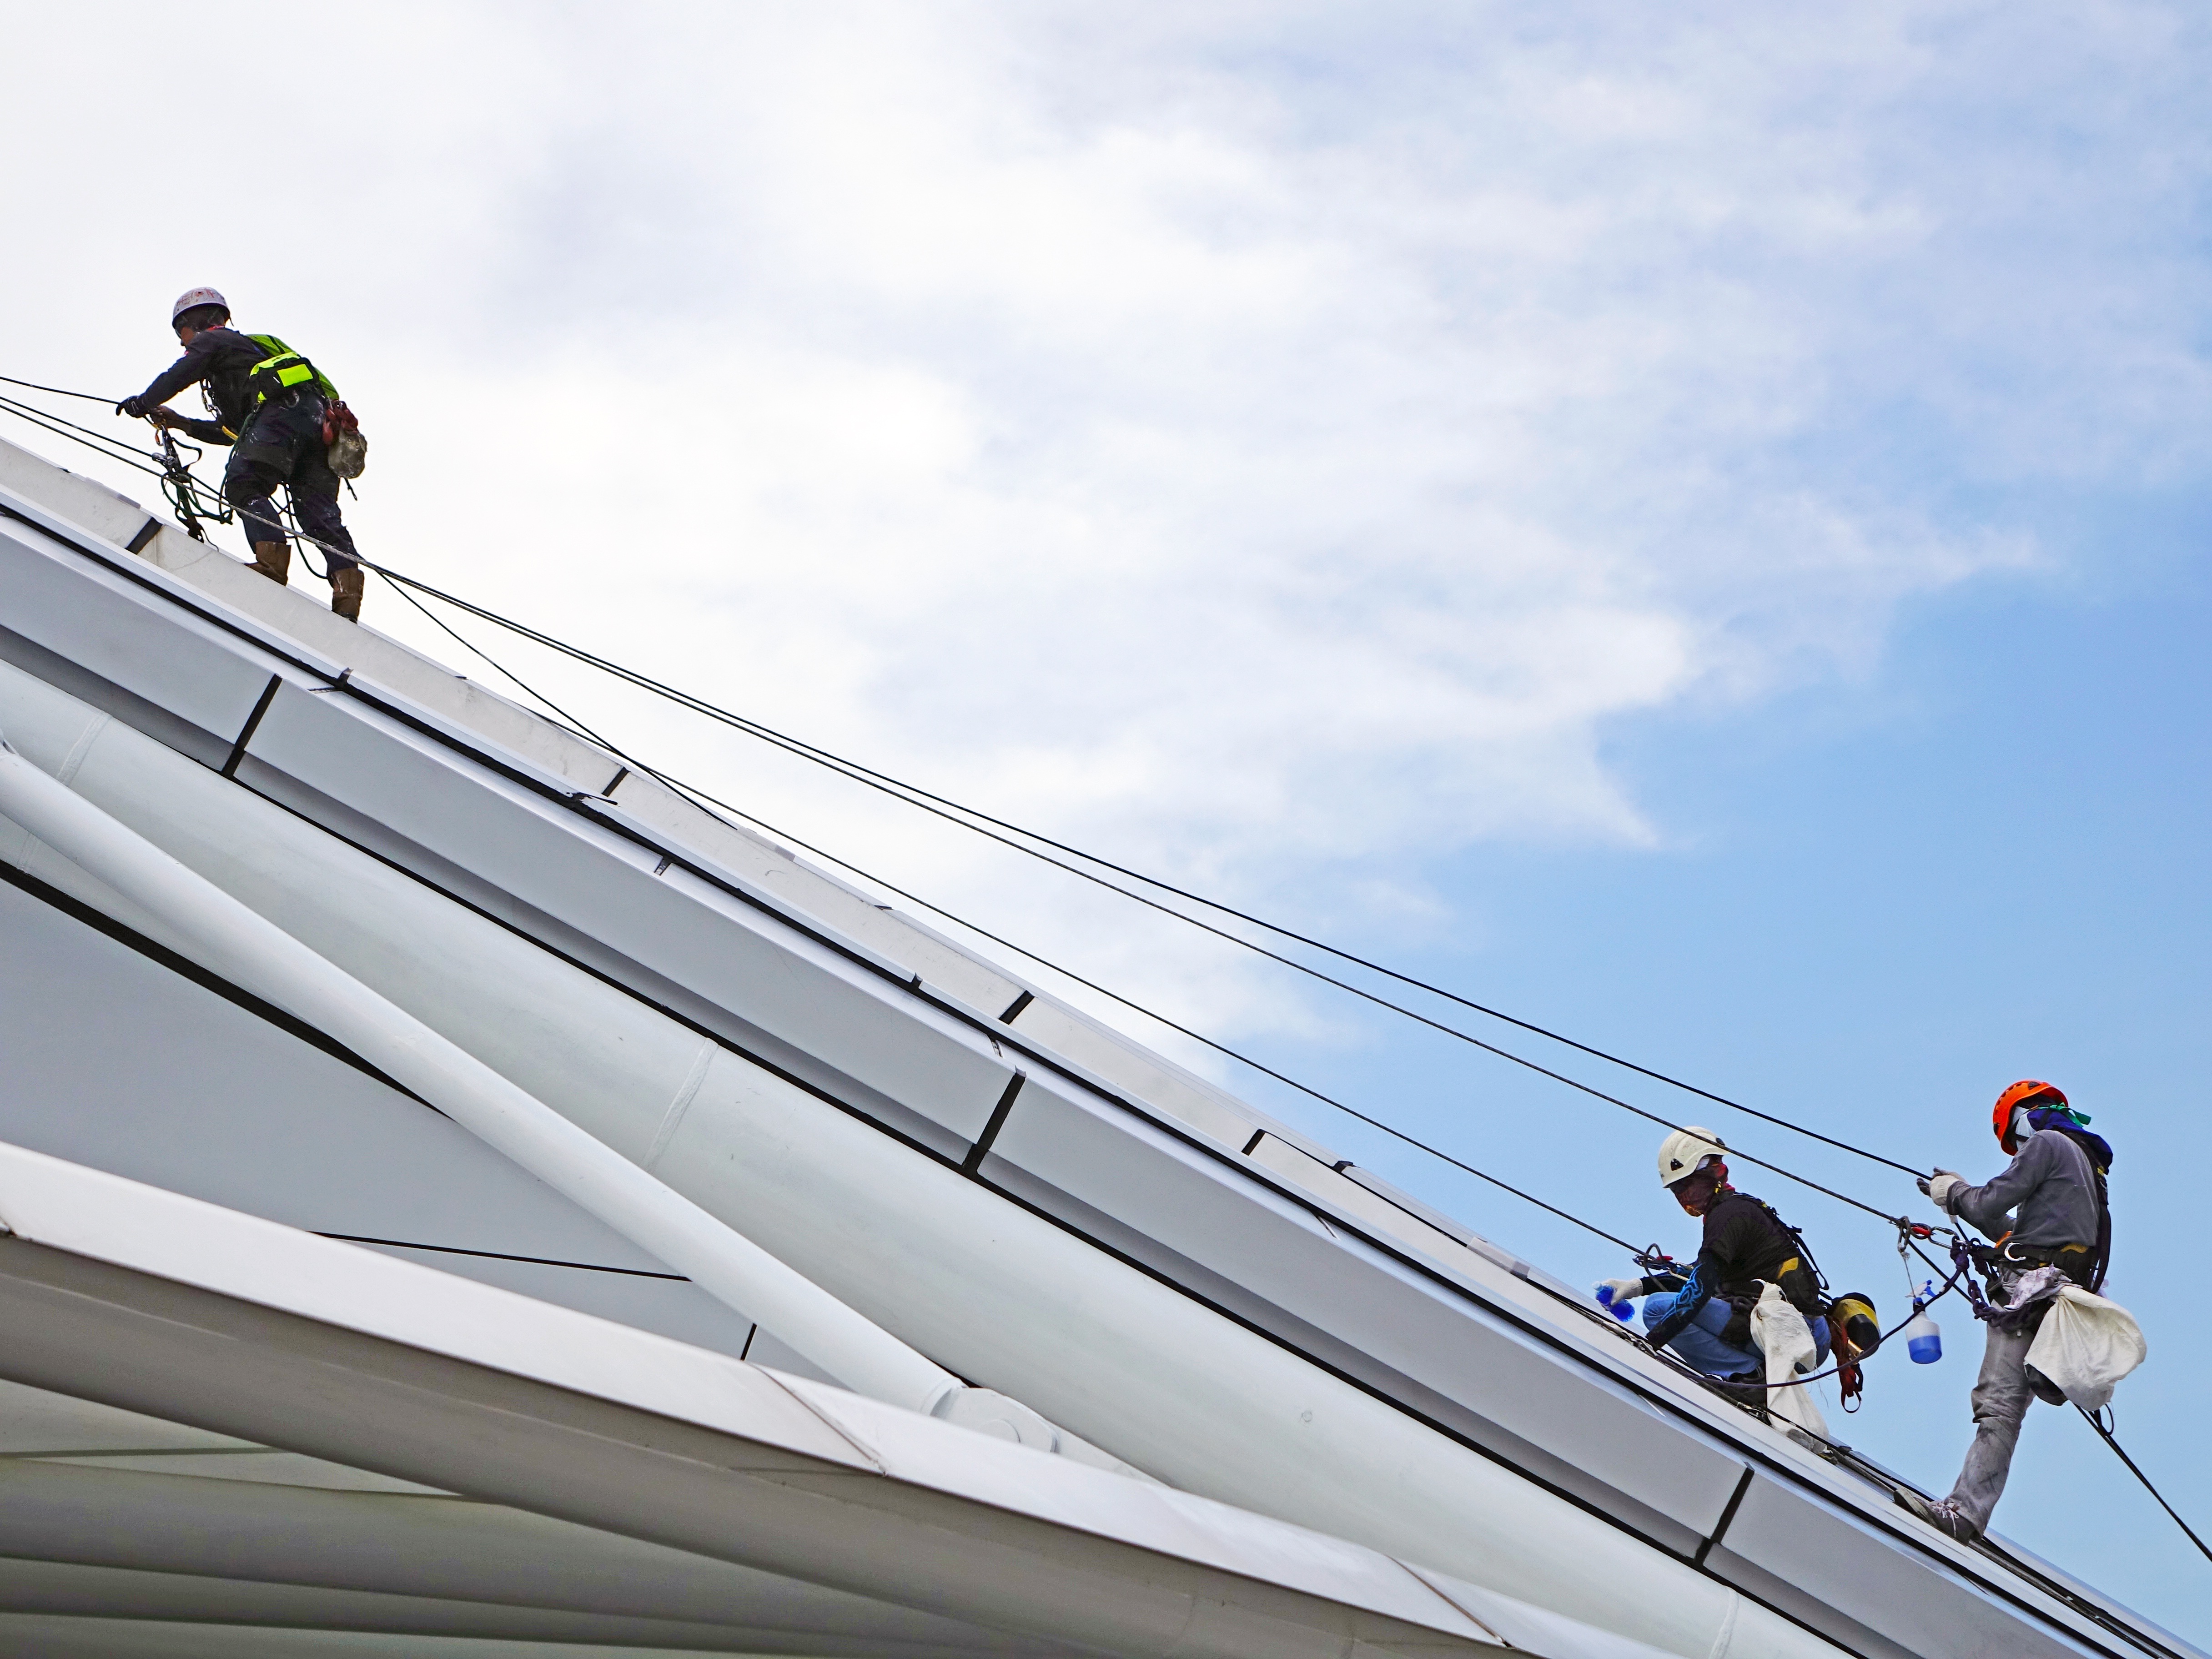
work, rope, roof, recreation, jumping, repair, vehicle, mast, climbing, extreme sport, skiing, security, sports, determination, helmet, boating, harness, safety, carabiner, protection, risk, strength, challenge, gloves, rappelling, descender, outdoor recreation, equipments